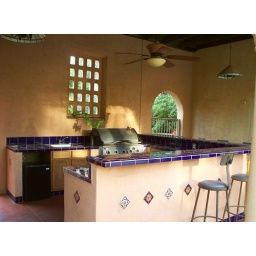
bbq kitchen in pool house